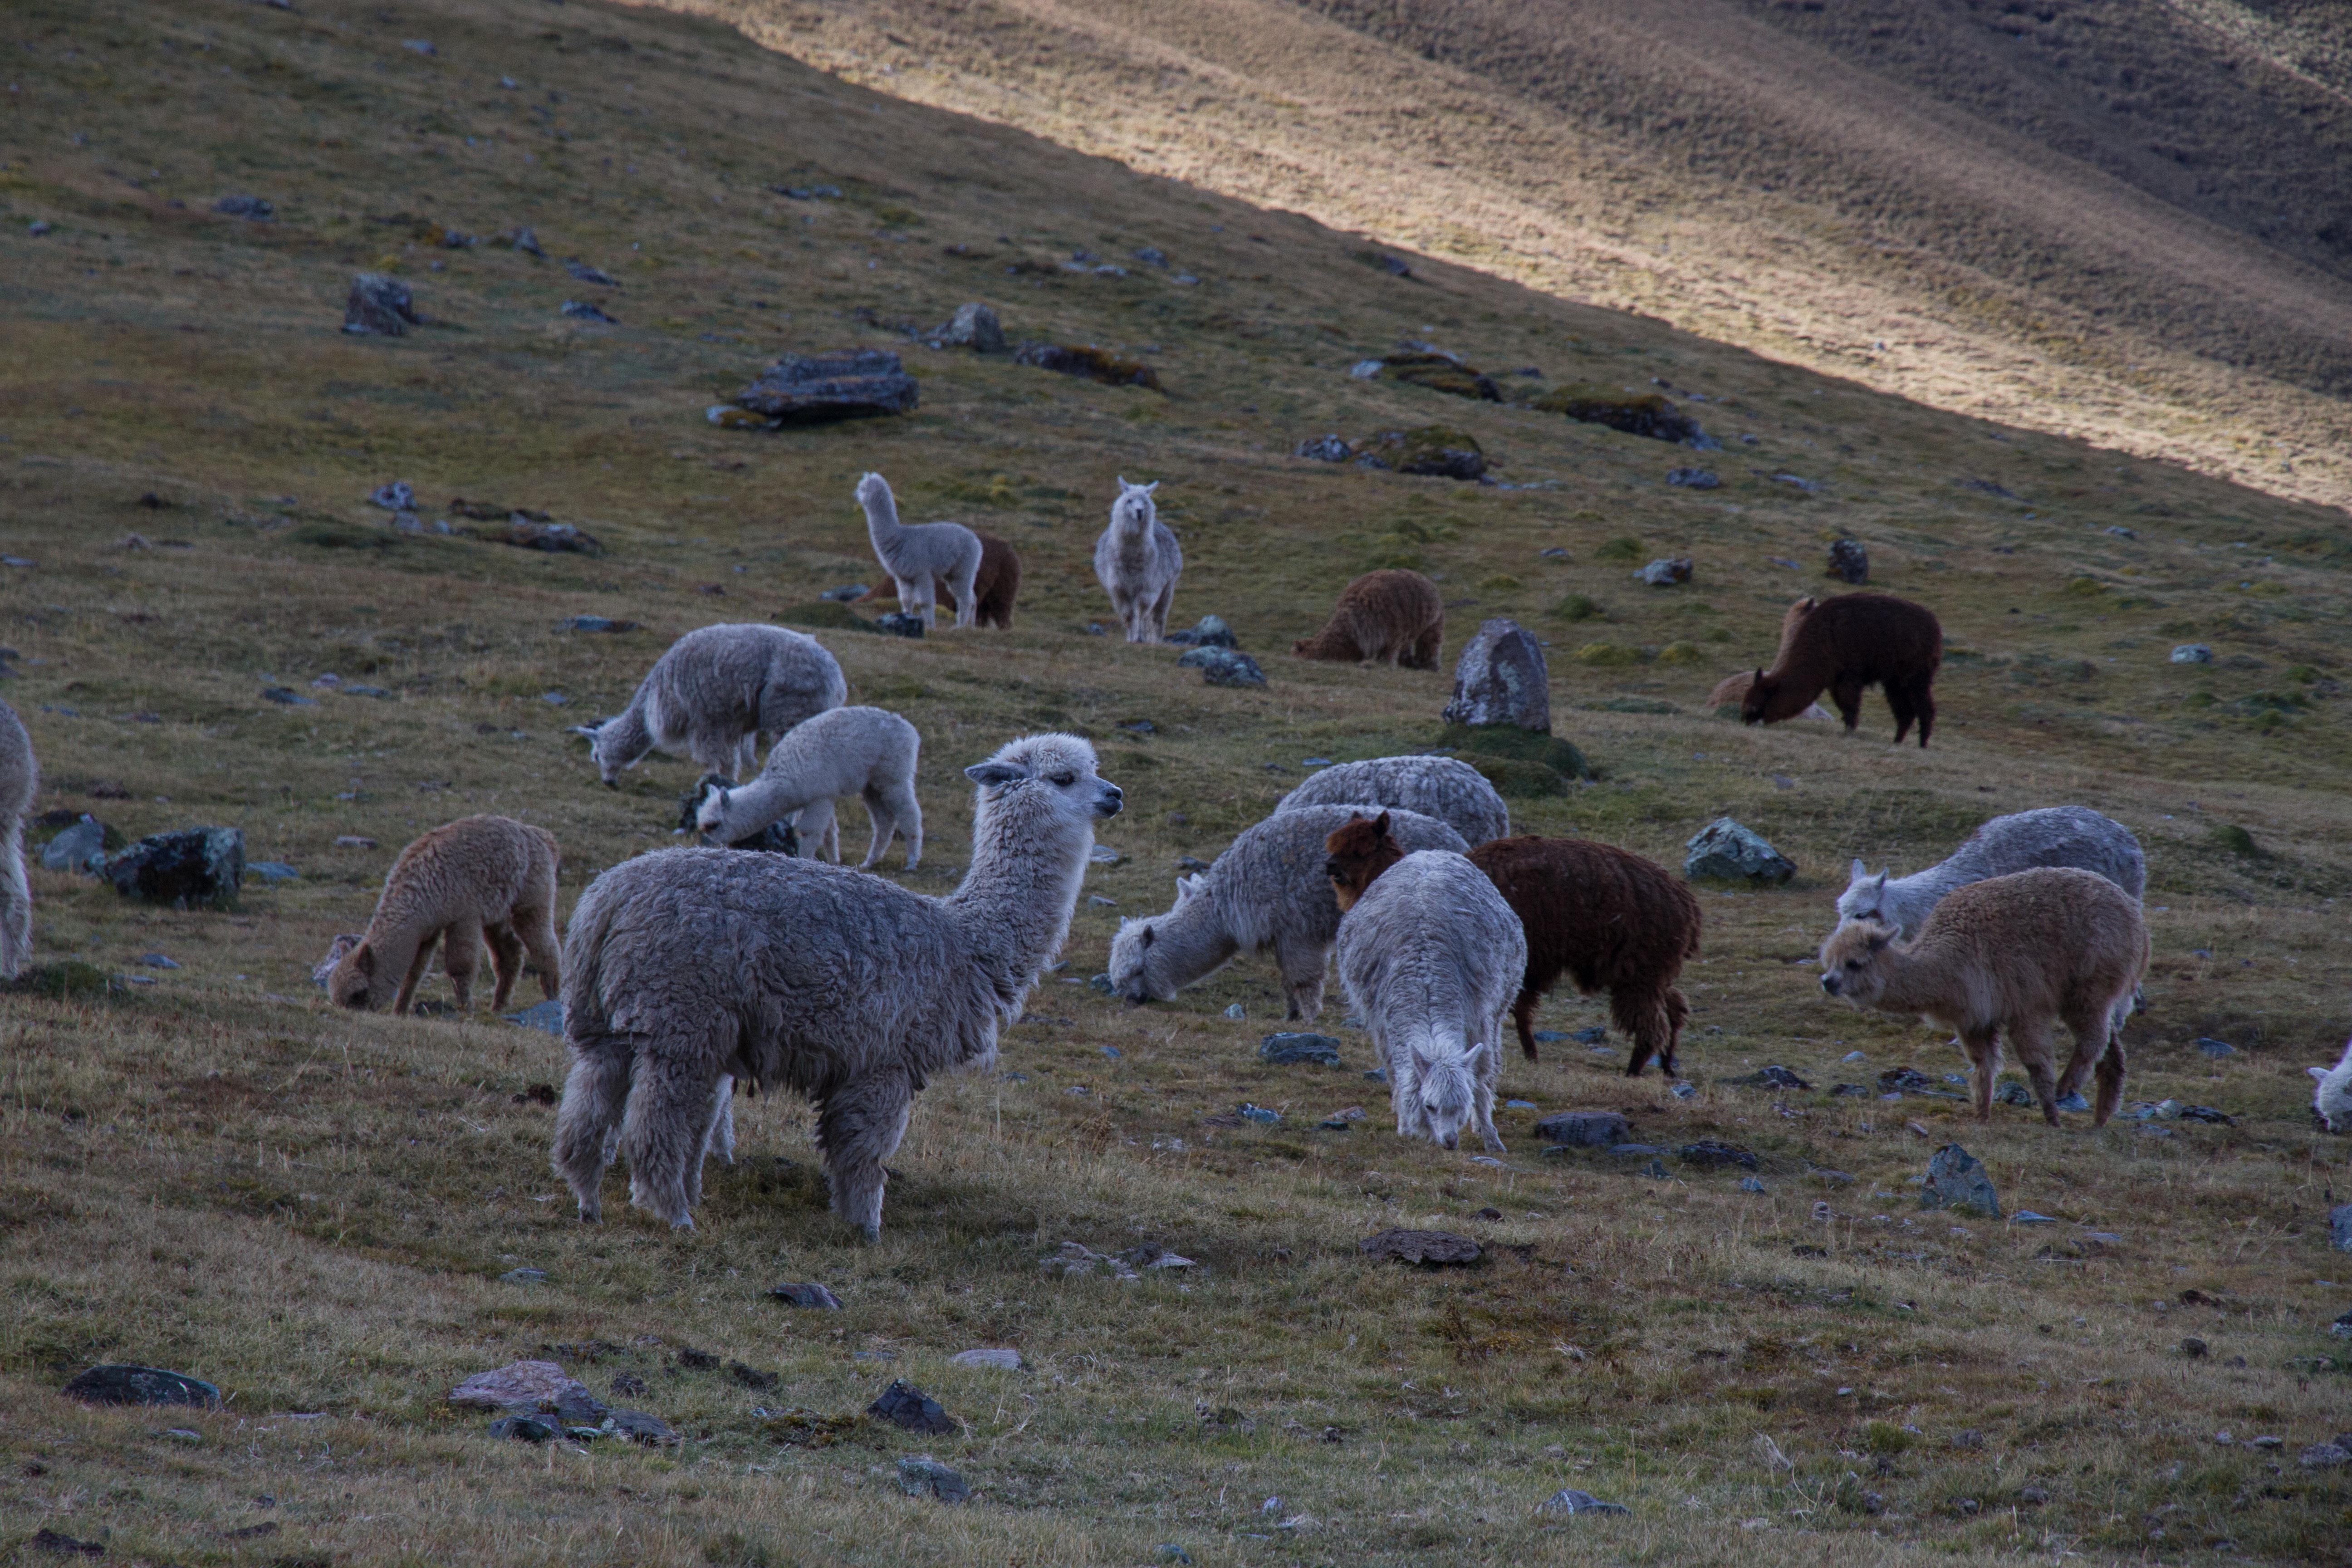
wildlife, herd, pasture, grazing, sheep, mammal, wool, fauna, llama, fields, mountains, grassland, animals, vertebrate, sheeps, fleece, ecosystem, tundra